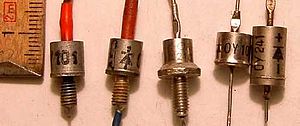
Diode
Ældre germaniumbaserede effektdioder, undtagen OY241, som er en silicium effektdiode[1].
En diode er en elektronisk komponent, der har to elektroder og hvor strømmen løber igennem lufttomt rum, gas eller en halvleder og som har en asymmetrisk overførselskarakteristik.